Talarurus

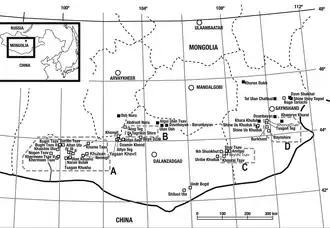
Fossil localities in Mongolia. "Talarurus" is mainly known from Baynshire and Bayshin Tsav localities.

"Talarurus" remains have been discovered in the southeastern parts of the Gobi Desert in what is now Mongolia. The holotype specimen PIN 557-91 was discovered in 1948 by the Joint Soviet-Mongolian Paleontological Expedition, and unearthed from sandy, red calcareous claystone at the Baynshire locality of the Bayan Shireh Formation. "Talarurus" was described and named by the Russian paleontologist Evgeny Maleev in 1952. Specimen PIN 557, the original holotype designated by Maleev, included a fragmentary skull with the posterior part of the skull roof, including the occipital region and the basicranium, numerous vertebrae, several ribs, a scapulocoracoid, a humerus, a radius, an ulna, a nearly complete manus, a partial ilium, an ischium, a femur, a tibia, a fibula, a nearly complete pes, and assorted armor and scutes. The generic name, "Talarurus", is derived from the Greek τάλαρος ("tálaros", meaning basket or wicker cage) and οὐρά ("ourā́", meaning rear or tail), in a reference to the club end of the tail which bears resemblance to a wicker basket, and the length of the tail which consists of interlaced bony struts, reminiscent of the weave that is employed when making wicker baskets. The specific name, "plicatospineus", is derived from the Latin plicātus (meaning folded) and spīneus (meaning thorny or spiny), in a reference to the numerous osteoderms that gave form to its armor in life. In fact it consisted of fragmentary remains of six individuals discovered at the site. In 1977, Teresa Maryańska chose PIN 557-91, a posterior rear of the skull, as the holotype, given the irregularities of the combined individuals. Also, she renamed "Syrmosaurus disparoserratus" into a second species: "Talarurus disparoserratus". However, in 1987, this was remade into the separate genus "Maleevus". Elements of all these specimens were combined into a skeletal mount exhibited at the Orlov Museum. Although very complete, in several aspects the mount is strongly inaccurate. The type and only valid species known today is "Talarurus plicatospineus".